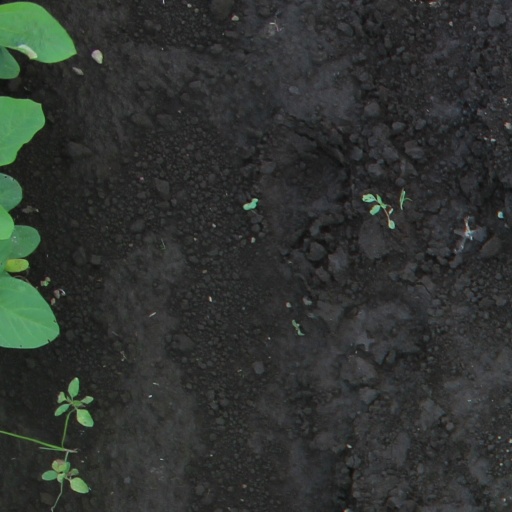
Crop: soybean